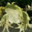
Label: frog